William Carmer House

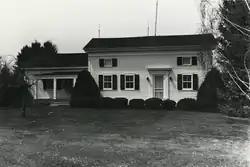

The William Carmer House is a single-family home located at 10448 Washburn Road in Ortonville, Michigan. It was listed on the National Register of Historic Places in 1982.